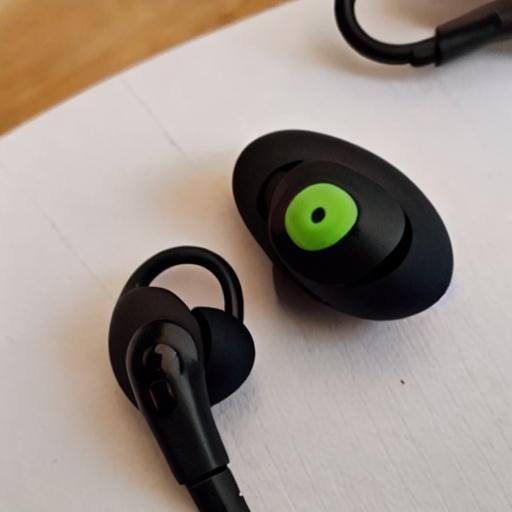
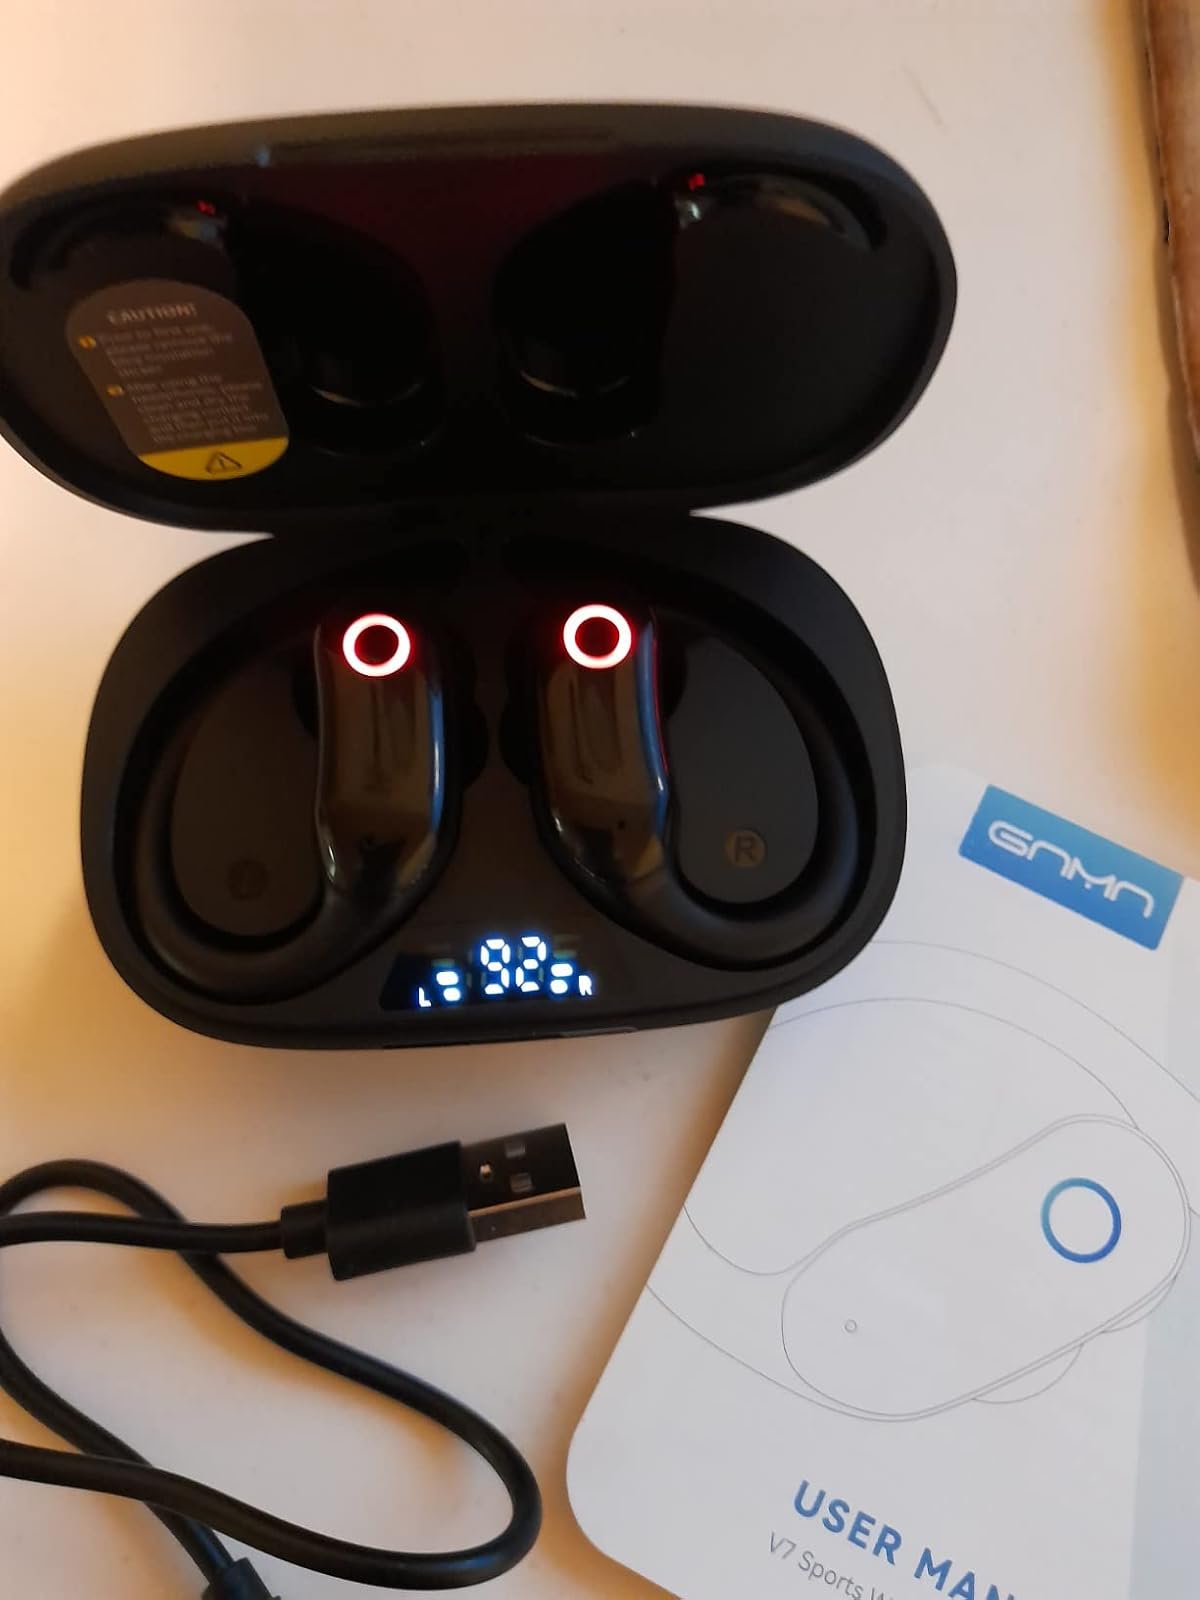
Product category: earbuds
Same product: no